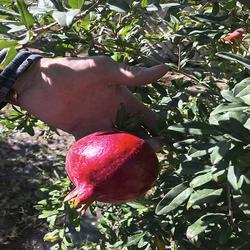
Label: Pomegranate